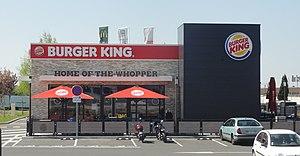
Burger King, parfois abrégé en son acronyme BK, est une grande chaîne de restauration rapide américaine qui compte plus de 13 000 lieux de vente dans 88 pays, dont les deux tiers aux États-Unis, et beaucoup au Canada.
La fraude à la viande de cheval de 2013 est une fraude commise à l'échelle européenne en faisant passer de la viande de cheval pour de la viande de bœuf. Portant sur environ 4,5 millions de plats préparés, elle touche, à des degrés divers, des dizaines de millions de consommateurs.